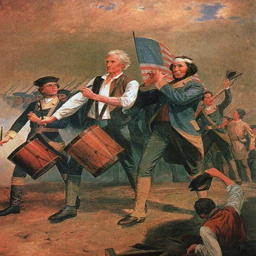
the spirit of the original painting hangs in our town hall .